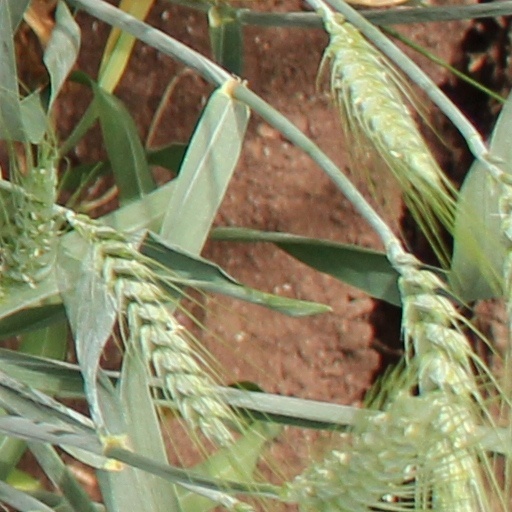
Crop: wheat